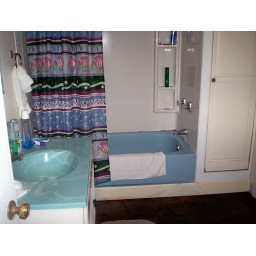
Main bathroom in main house